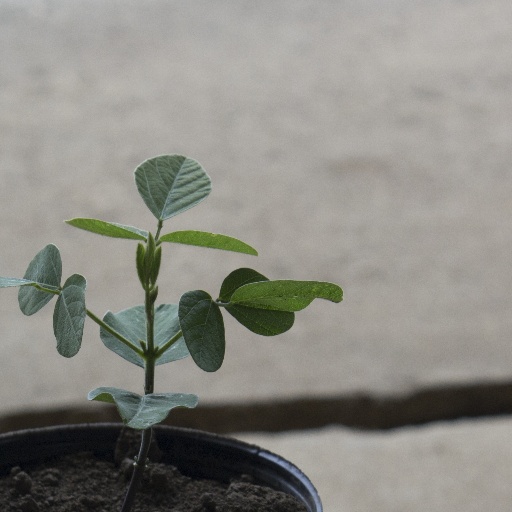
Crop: soybean